Houston Street

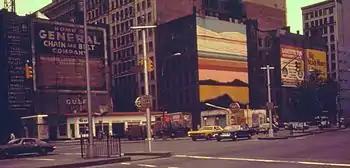
Houston Street at Lafayette Street in 1974

Lower Manhattan's SoHo district takes its name from an acronym for "South of Houston", as the street serves as SoHo's northern boundary; another, narrower neighborhood north of Houston Street is correspondingly called NoHo.